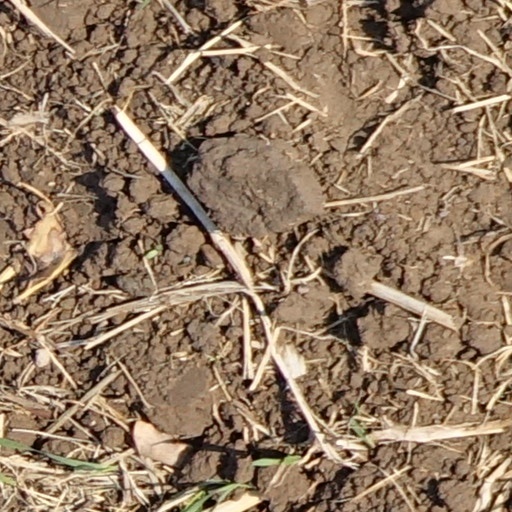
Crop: wheat